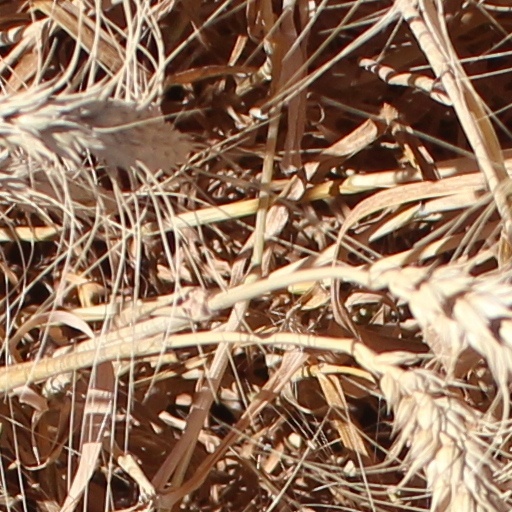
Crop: wheat